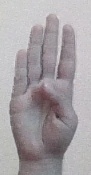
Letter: kaaf